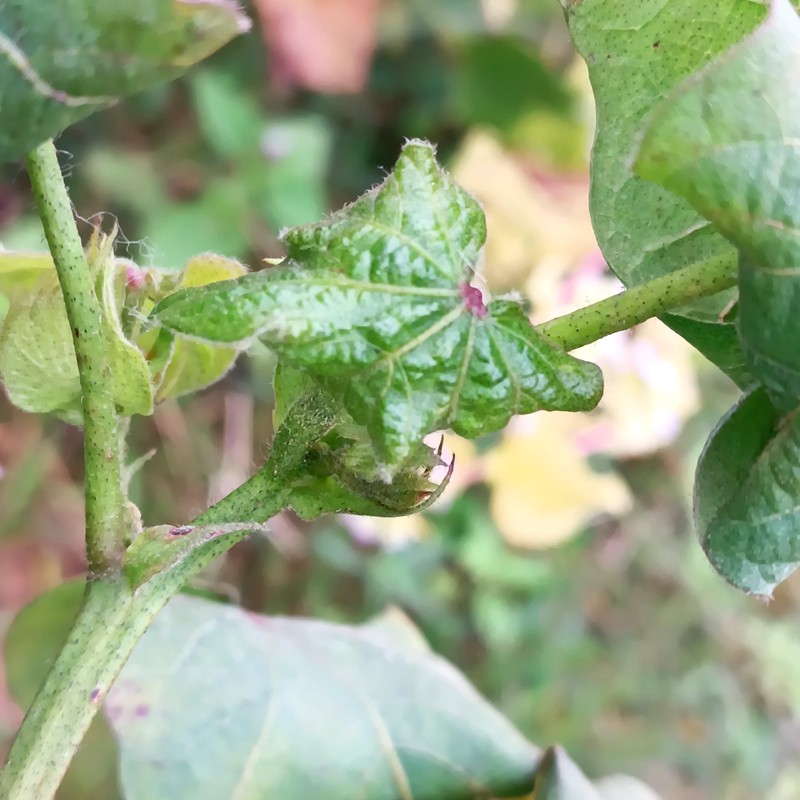
Label: Curl Virus